Mormon corridor

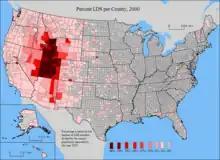
Latter-Day Saints membership percentage of the U.S. population by county in 2000

The Mormon corridor has been nicknamed the "Jell-O belt" due to the popularity of Jell-O in the region. One of the official pins for the 2002 Winter Olympics in Salt Lake City was a green Jell-O jiggler in the shape of the state.